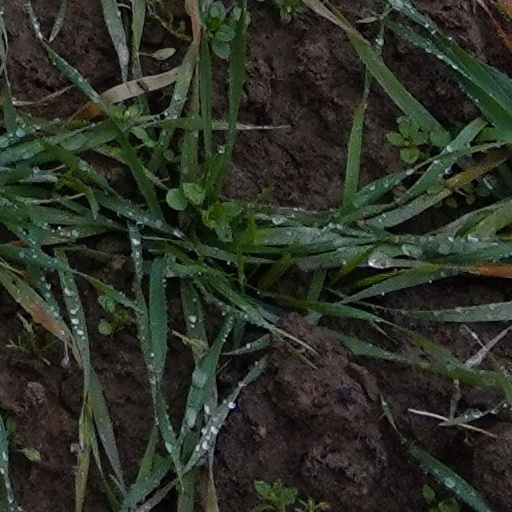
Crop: wheat